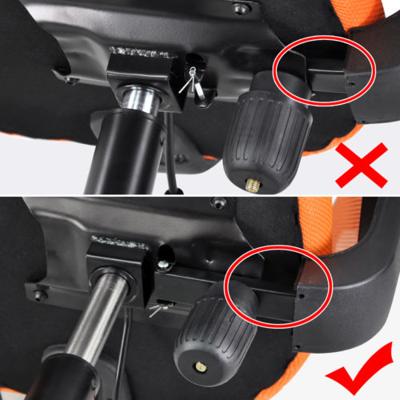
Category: chair